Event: Nepal Earthquake
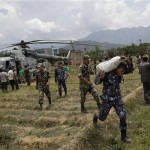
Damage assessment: damage